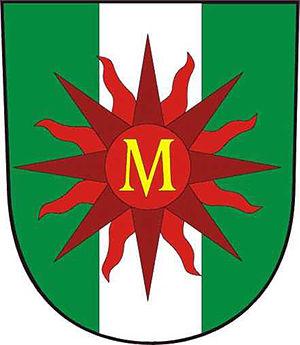
Meziboří est une ville du district de Most, dans la région d'Ústí nad Labem, en République tchèque. Sa population s'élevait à 4 828 habitants en 2018.